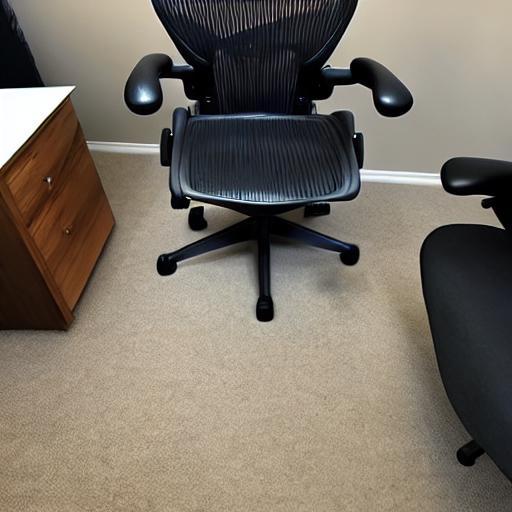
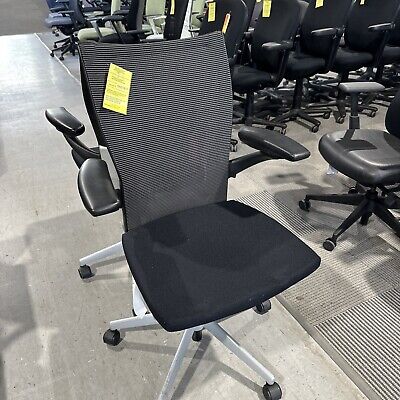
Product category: items_chair
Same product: no